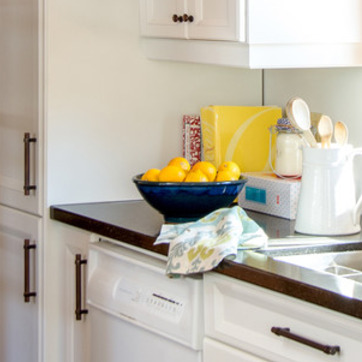
Material: food